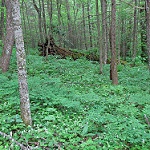
Label: forest